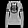
Label: Pullover